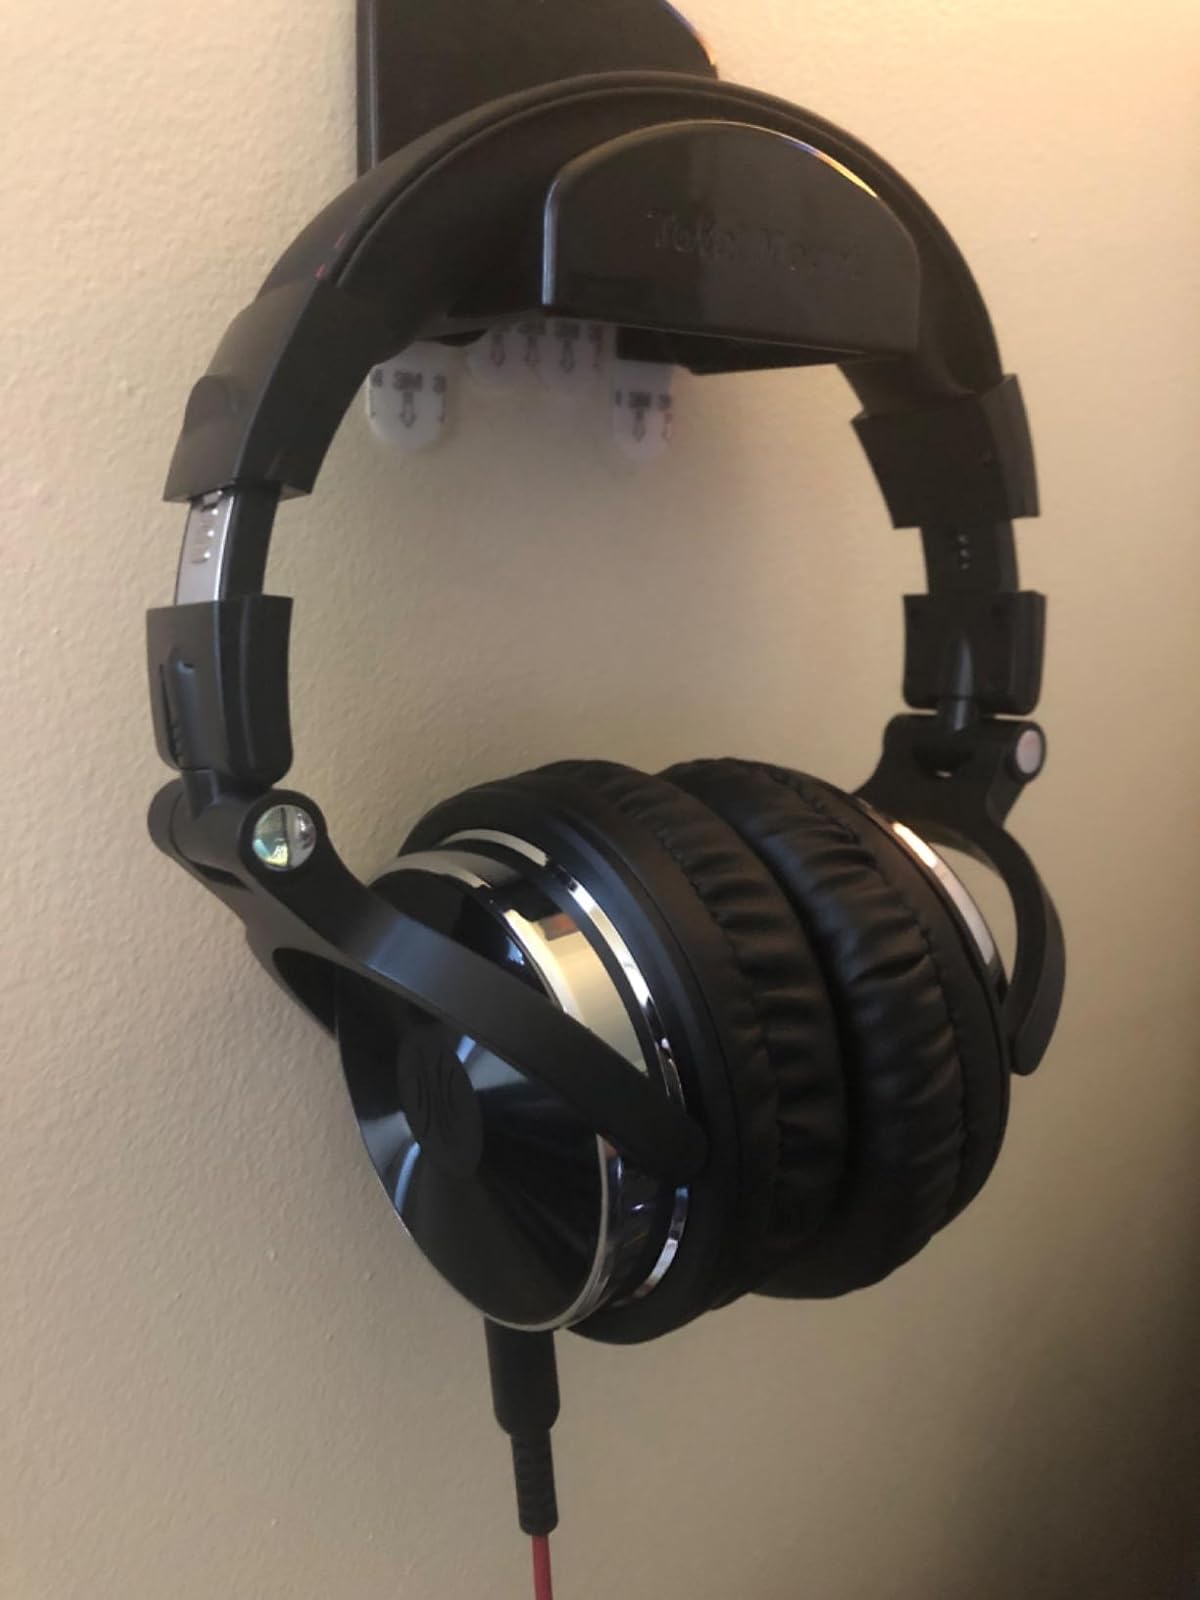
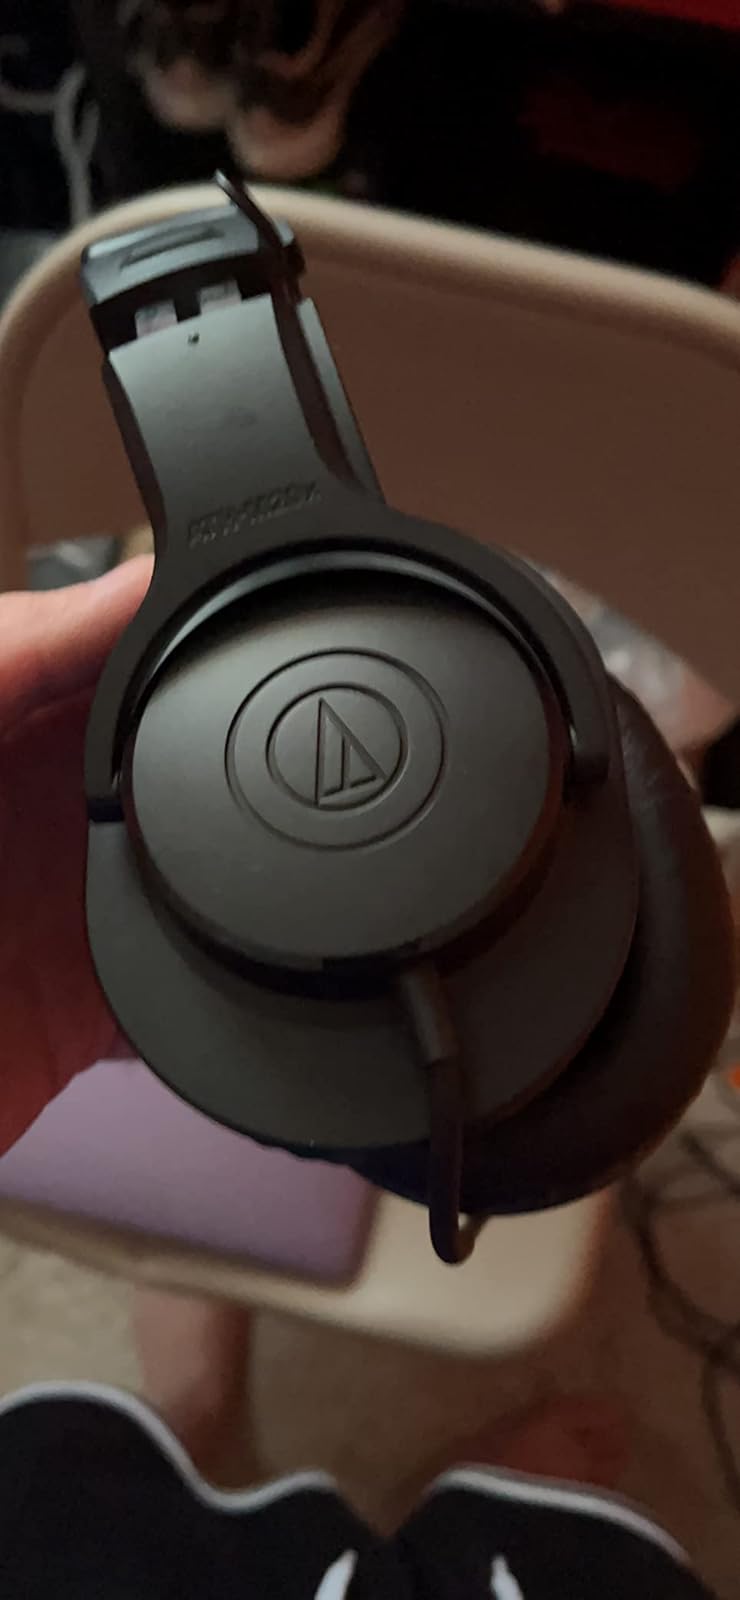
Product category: headphones
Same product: no